Electric Tones

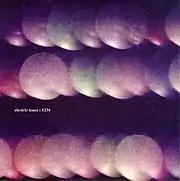
Electric Tones 1234 EP (2000).

The first Electric Tones release was a four-track compilation EP, entitled "Electric Tones 1234" - with the name of the release reflecting how the collection included the first, second, third and fourth tracks released on the label. Issued in 2000, and taking the form of two 7-inch singles, the EP marked the recording debut of Opiate, aka Thomas Knak. Knak has since achieved a mainstream profile of sorts through his collaboration with Björk, on her hugely successful "Vespertine" album - for which Knak co-wrote and produced several tracks.